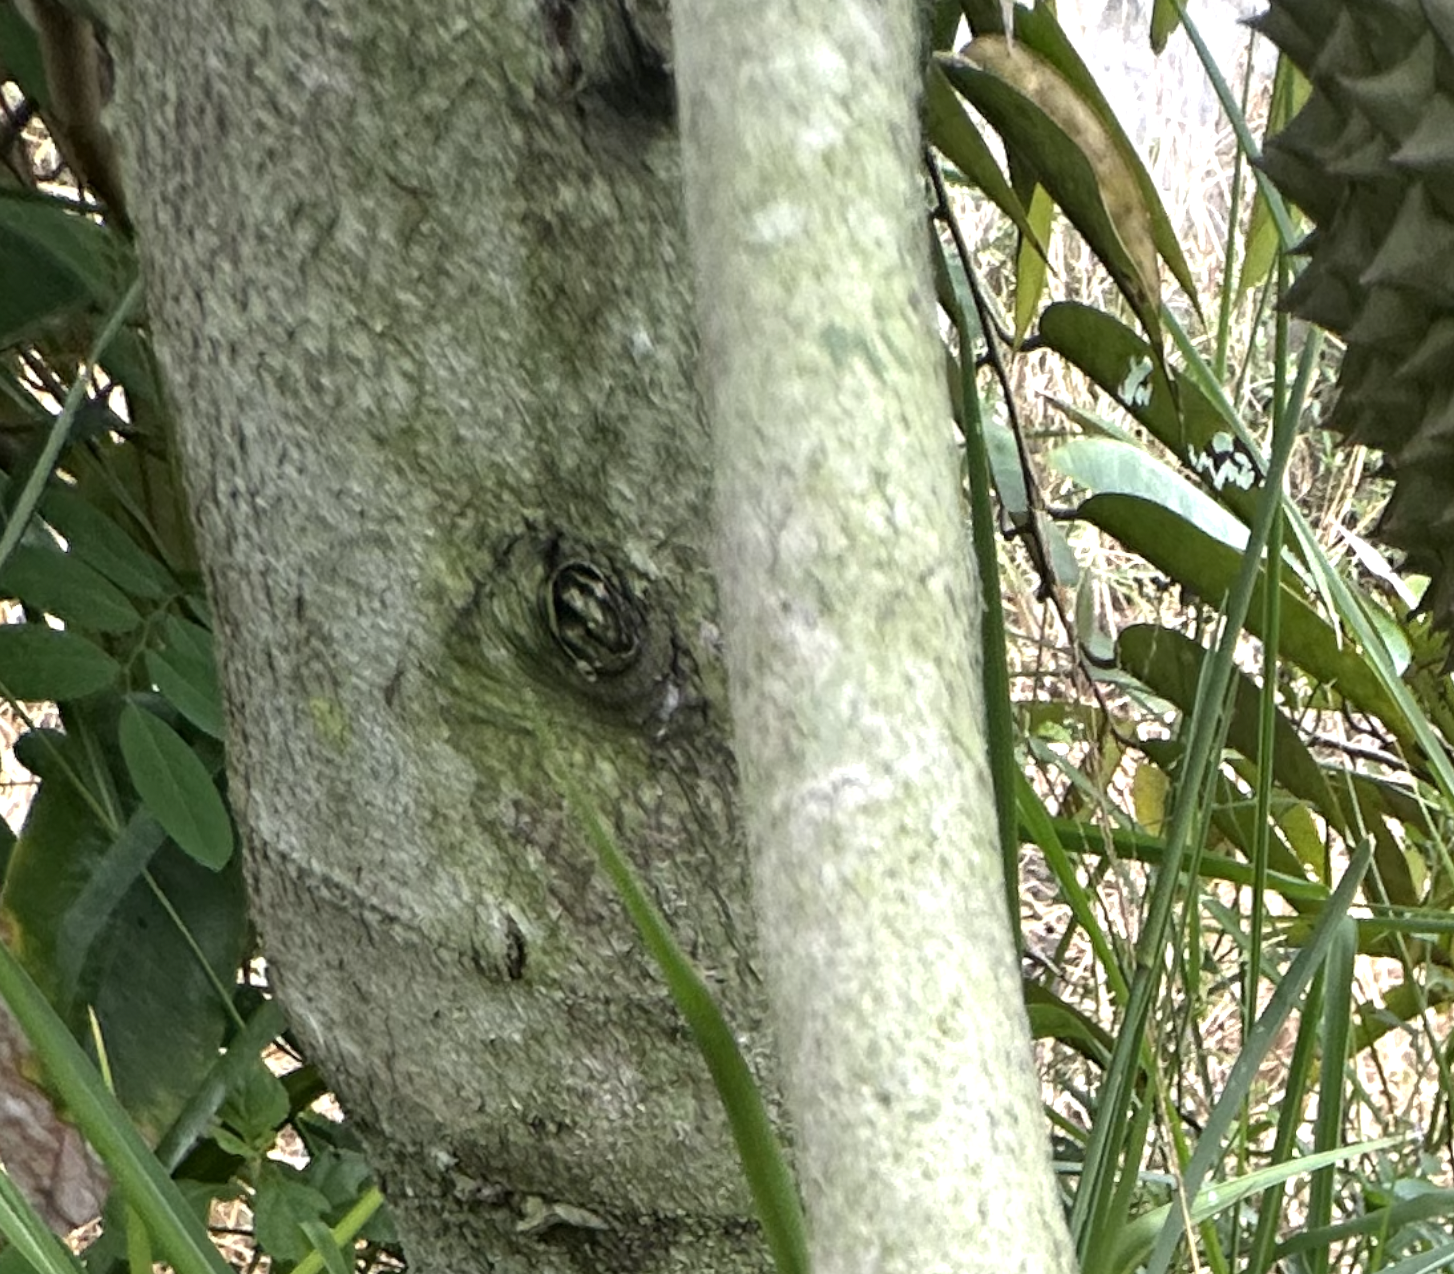
Label: pink_disease